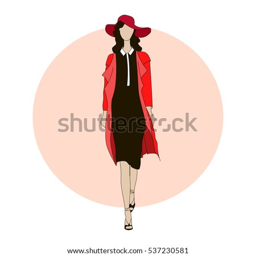
fashion woman in a black dress and a red coat and hat .